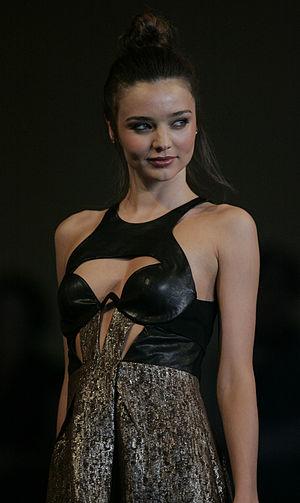
Miranda Kerr est un top-model australien, née à Sydney en Australie le 20 avril 1983.